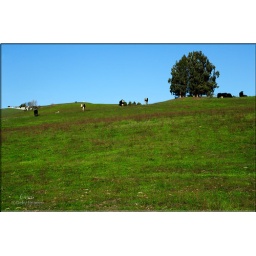
Just plain ole cows in a California pasture. Look - the grass is green!